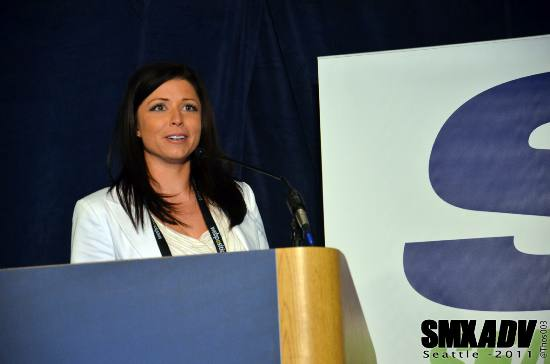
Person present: Yes